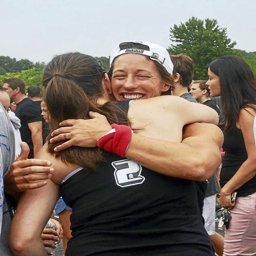
person gets a hug from a participant at the saturday event .